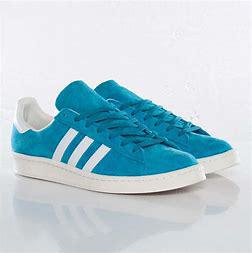
Brand: Adidas
Model: Campus 80S